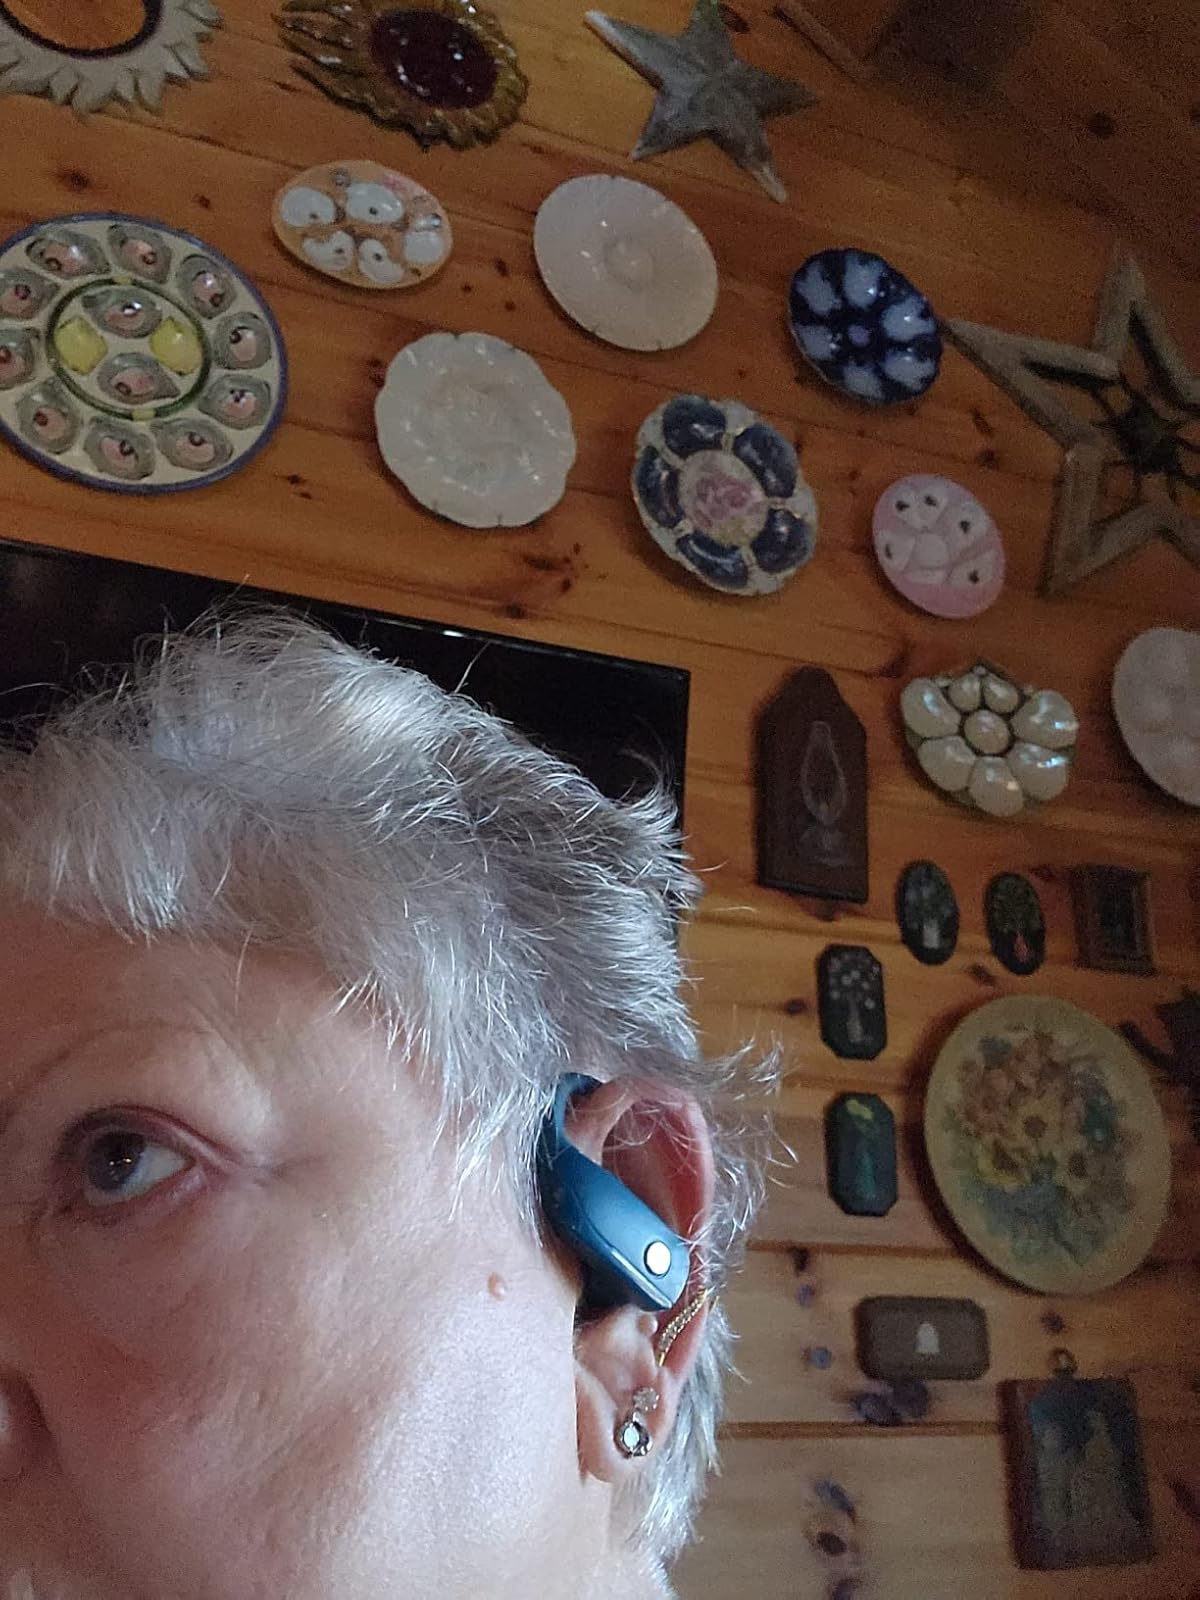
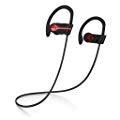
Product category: earbuds
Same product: no